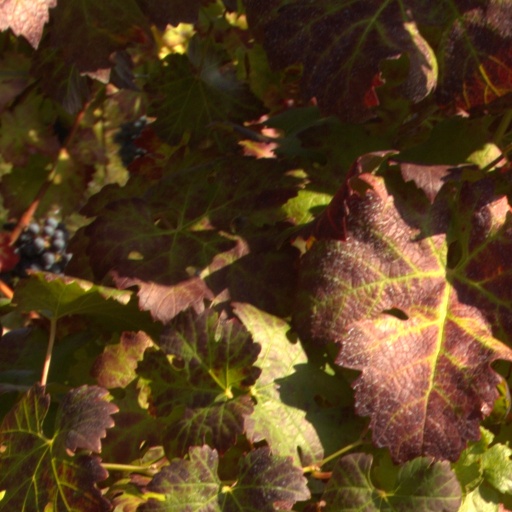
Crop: grape